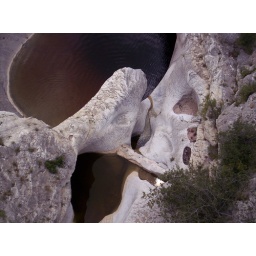
Off of the highway bridge into the creek at Eagle's Nest in Langtry, Texas